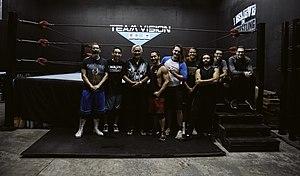
Larry Zbyszko (troisième en partant de la gauche) entourré des élèves de son école de catch à Orlando.
Lawrence Whistler, plus connu sous le nom de ring de Larry Zbyszko, est un catcheur, un commentateur de catch et un entraîneur de catch américain. Il est principalement connu pour son travail à la World Wide Wrestling Federation / World Wrestling Federation, l'American Wrestling Association ainsi qu'à la World Championship Wrestling.